Richard Blackmore

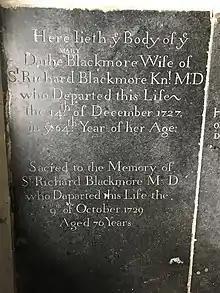
The grave of Richard Blackmore in the sanctuary of St Peter's Church, Boxted, Essex.

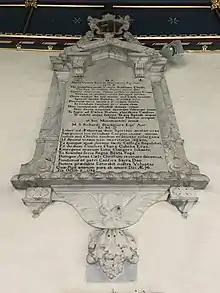
A memorial to Richard Blackmore in the chancel of St Peter's Church, Boxted, Essex.

Blackmore's fame today rests with his enemies. Garth's "The Dispensary" made him out to be a greedy fool with delusions, but Pope's criticisms would be the most lasting, and Pope hits Blackmore over and over again on his stupidity and delusions of grandeur. The Scriblerus Club (Pope, John Gay, John Arbuthnot, Robert Harley, Henry St. John, Jonathan Swift, and Thomas Parnell) attacked Blackmore in 1717's "Three Hours after Marriage." Pope further picked out Blackmore's foolish lines in "Peri Bathos" (1727) and gives a devastating characterization of "Neverending Blackmore" in "The Dunciad" (1728), where Blackmore's poetry is so awful that it can even put lawyers to sleep. These attacks were on top of Tom Brown's previous attacks, as well as Dryden's.